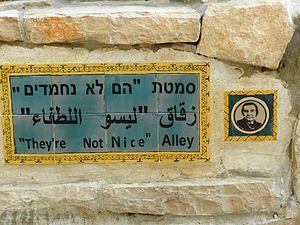
Le mouvement israélien des Black Panthers est un mouvement de protestation sociale contre le statut inférieur des Juifs Mizrahim. Les Panthères noires ont été fondées par des figures de la deuxième génération des immigrants originaires de pays musulmans, comme Saadia Marciano et Reuven Abergel, sur le modèle du groupe afro-américain des Black Panthers.